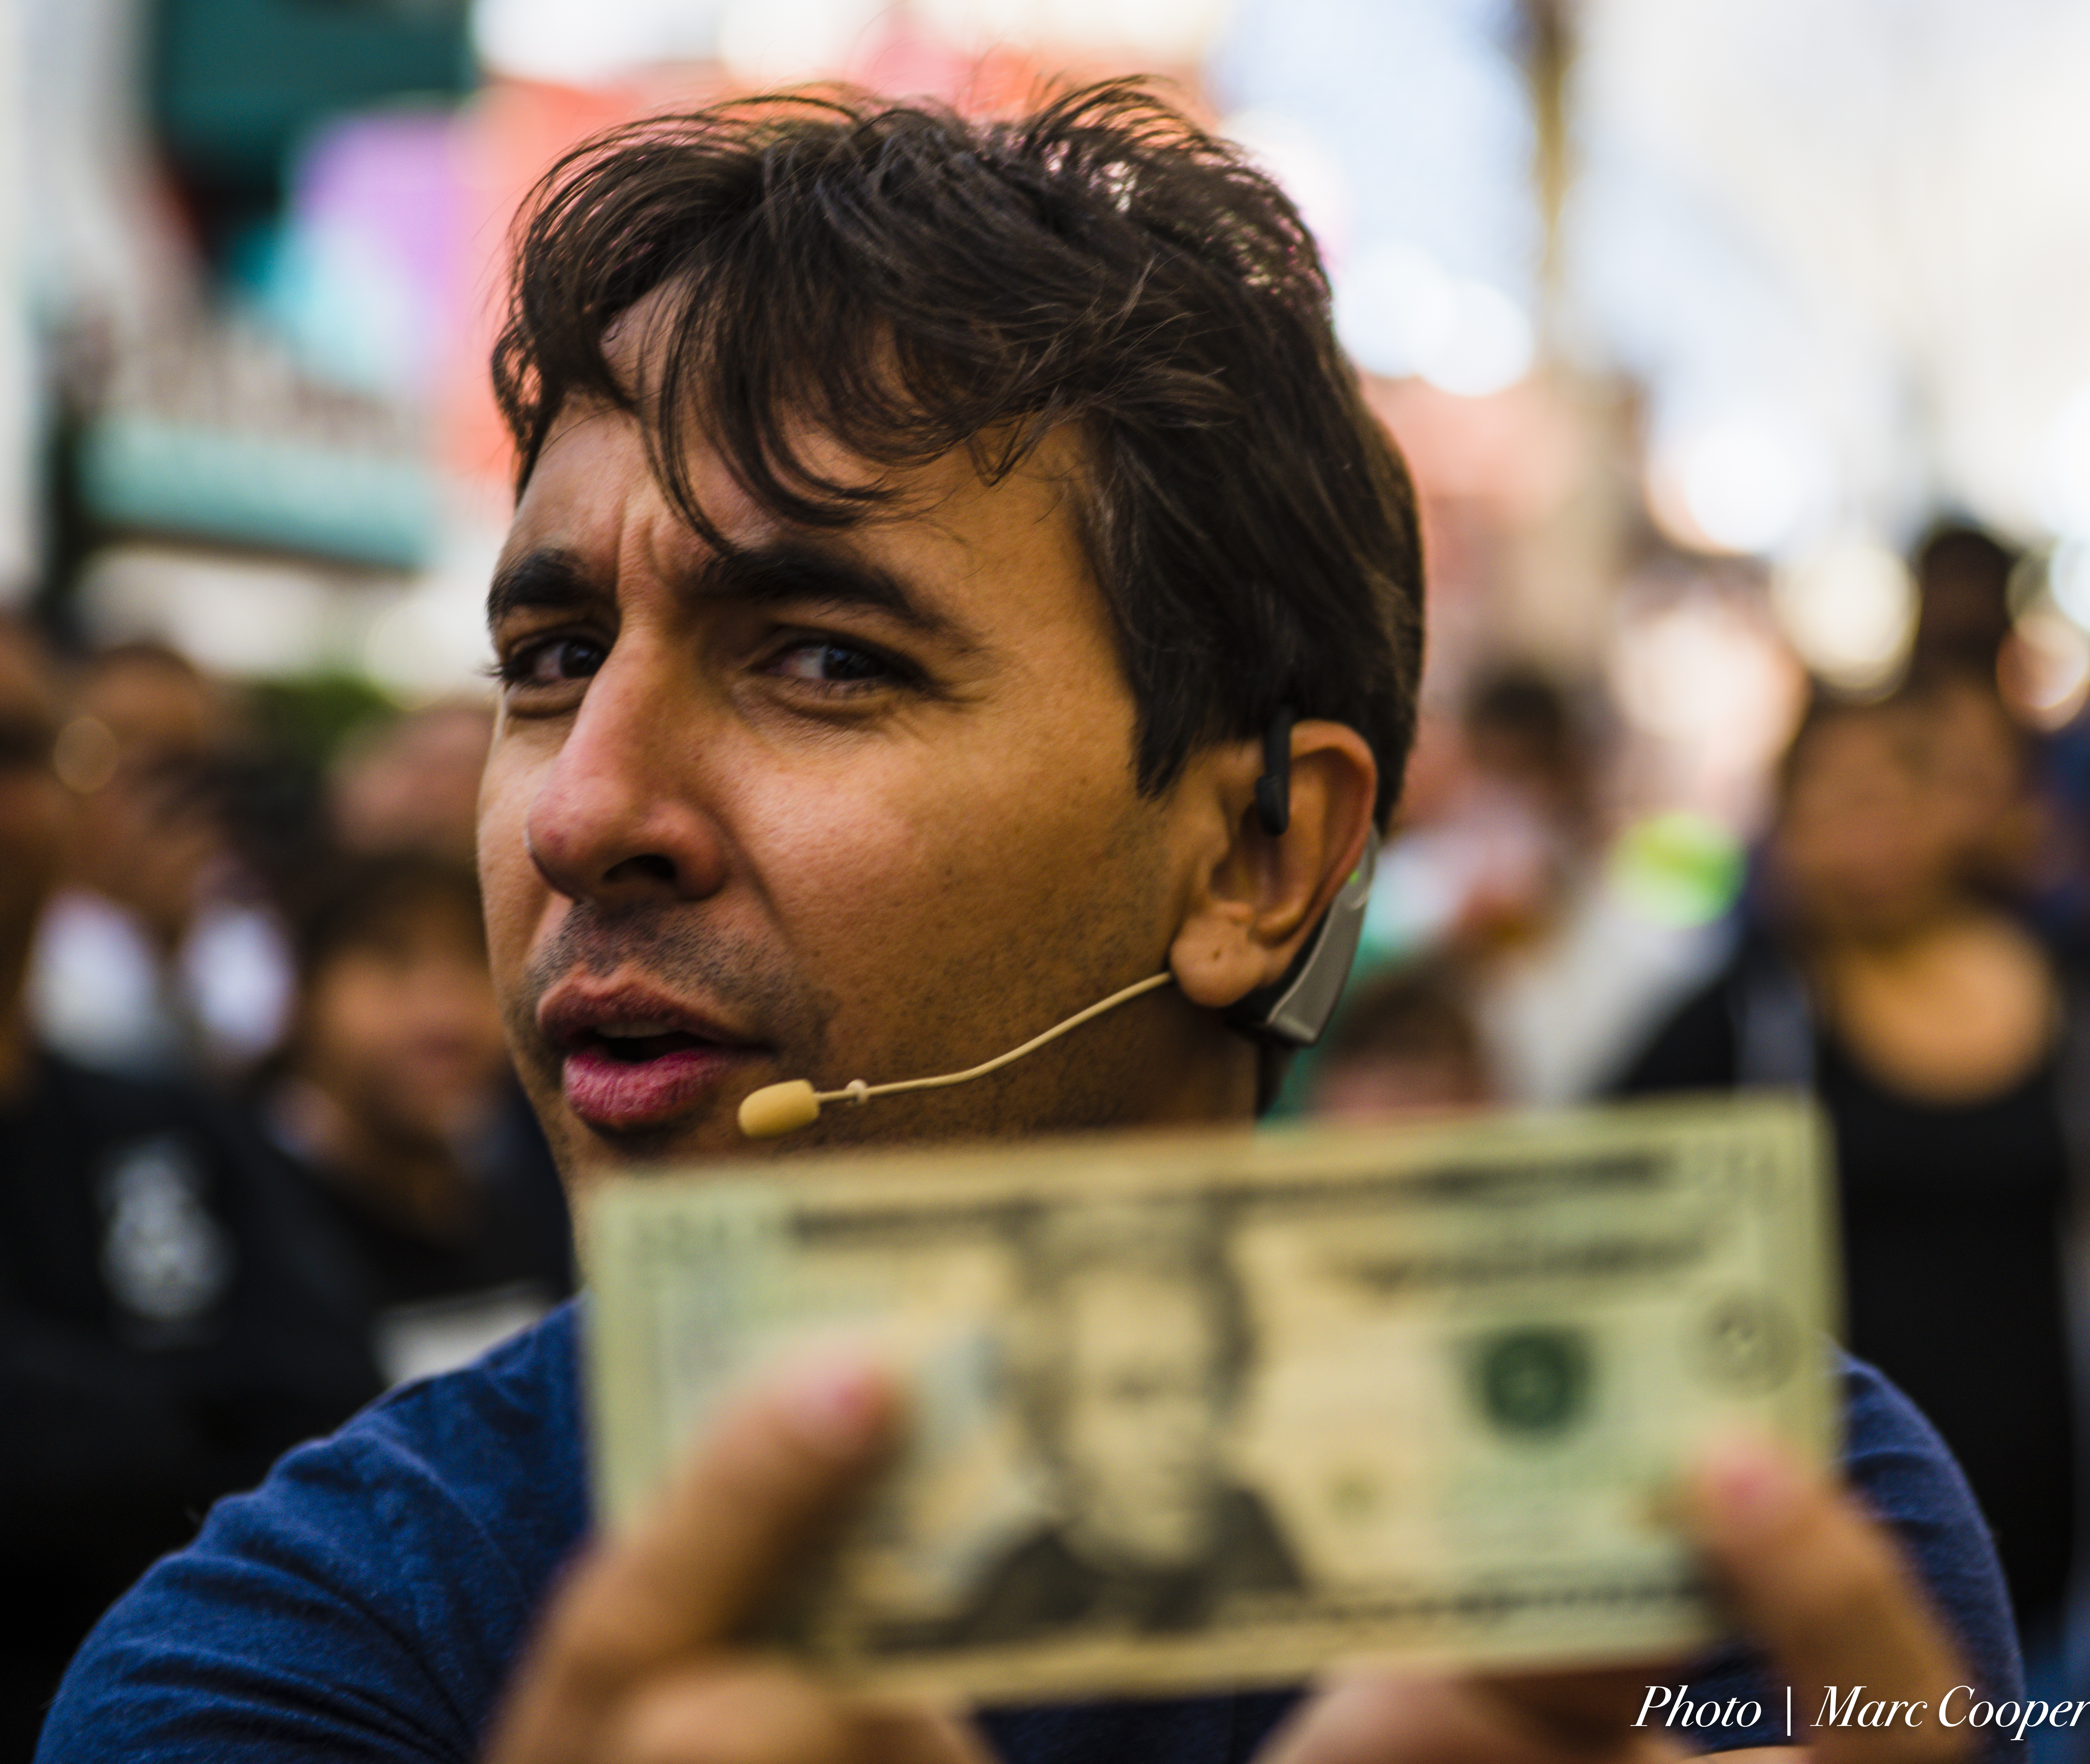
person, child, facial expression